XC800 family

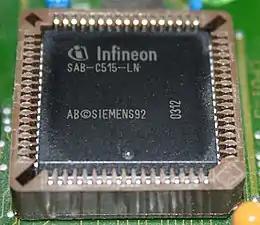
SAB-C515-LN by Infineon is based on the 8051

The Infineon XC800 family is an 8-bit microcontroller family, first introduced in 2005, with a dual cycle optimized 8051 "E-Warp" core. The XC800 family is divided into two categories, the A-Family for Automotive and the I-Family for Industrial and multi-market applications.